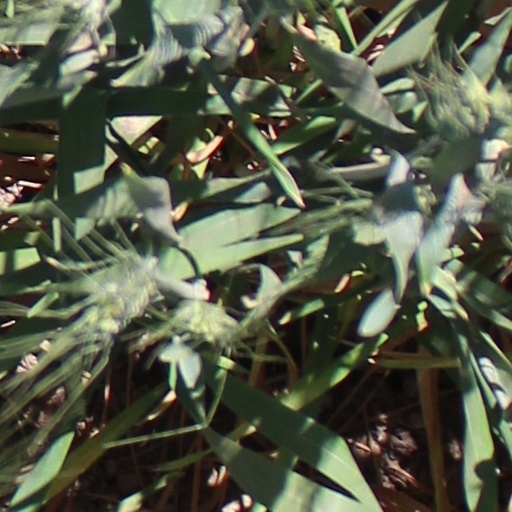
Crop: wheat